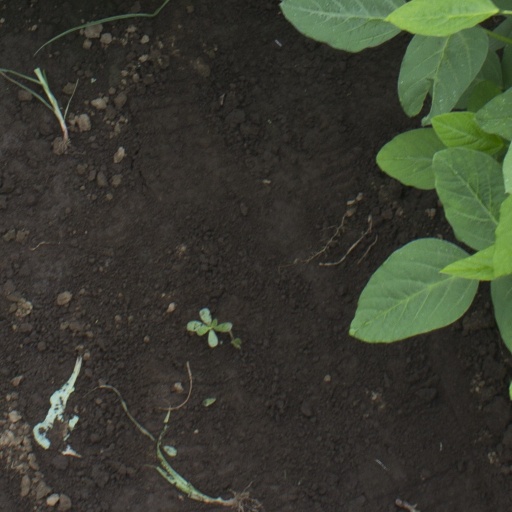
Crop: soybean